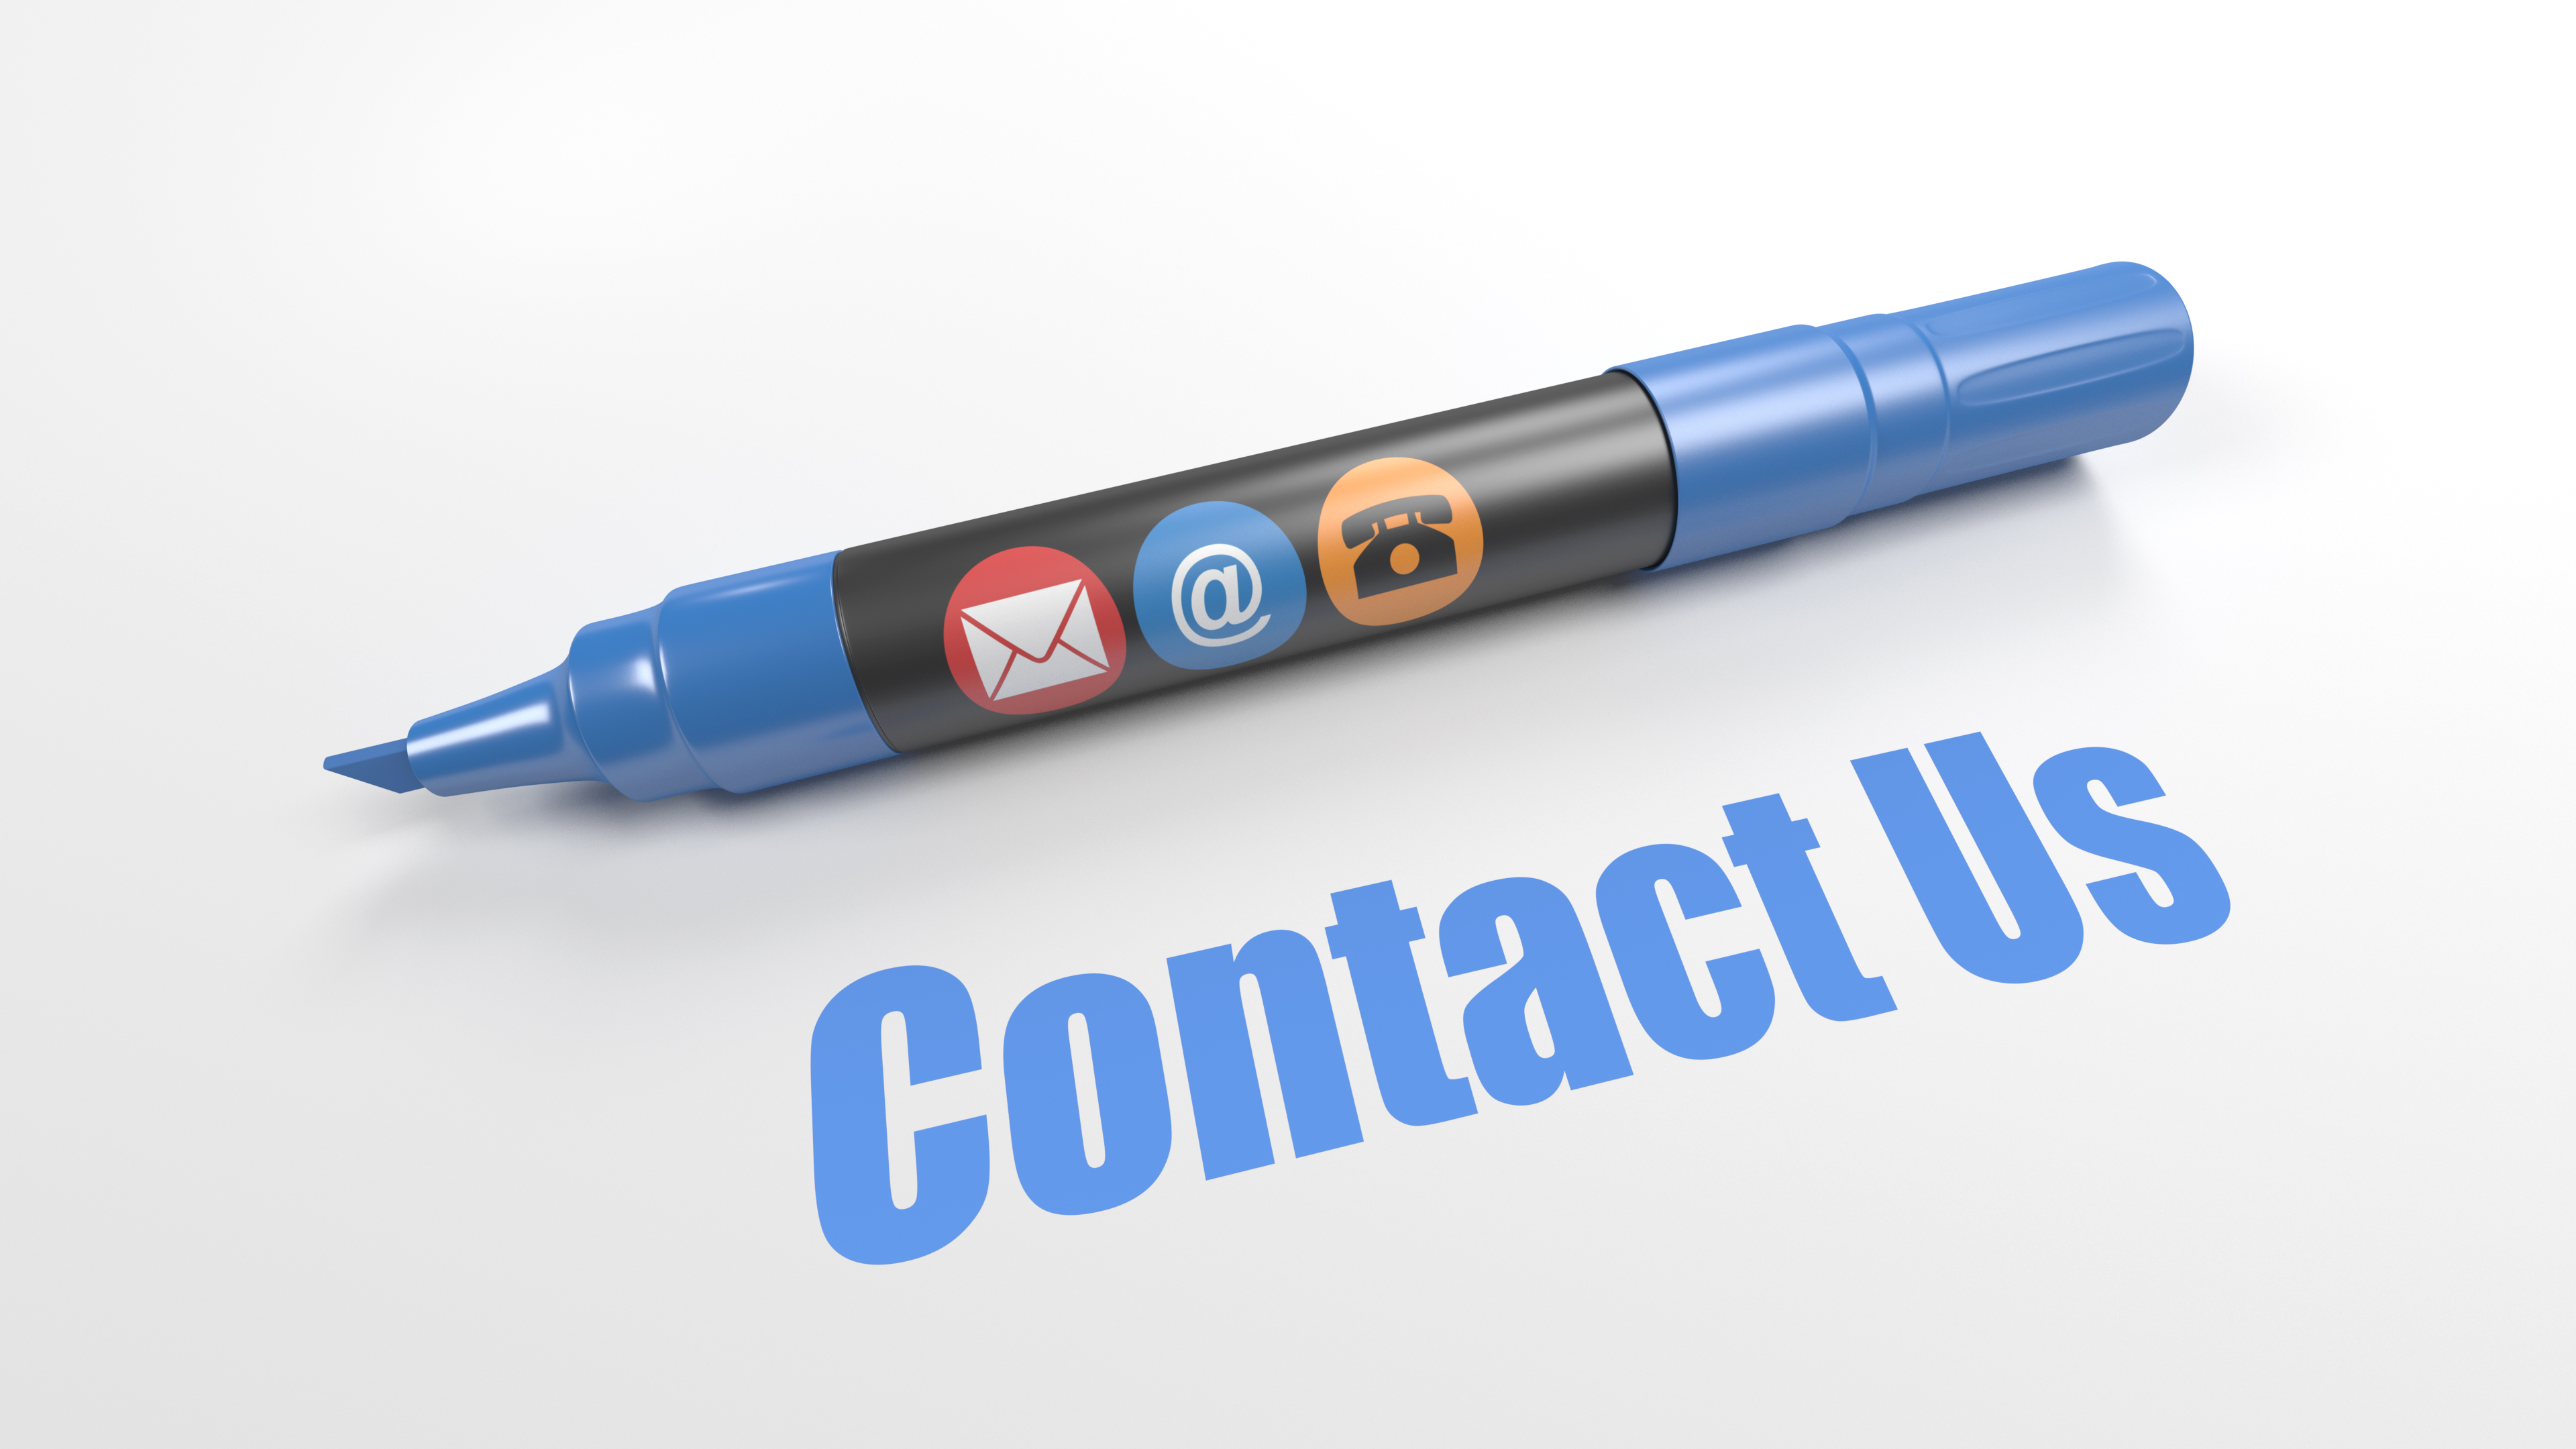
contact us, connection, email, usa, customer, communication, icon, data, business, telephone, green color, letter, document, discussion, support, Endorsing, Global Communications, information medium, symbol, telephone number, at symbol, assistance, blackboard, Breaking New Ground, business finance and industry, computer, computer network, Computer Software, delivering, horizontal, IT Support, innovation, internet, mail, mobile app, multimedia, photography, send, service, technology, Telecommunications Equipment, three dimensional, pen, product, office supplies, hardware, brand